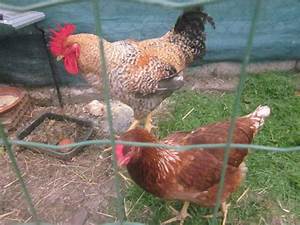
Label: gallina